List of Elfen Lied characters

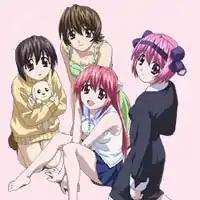
The female lead characters of "Elfen Lied", left to right: Mayu, Yuka, Nyu, Nana

, also known as and , is a diclonius girl and the main protagonist of the series.